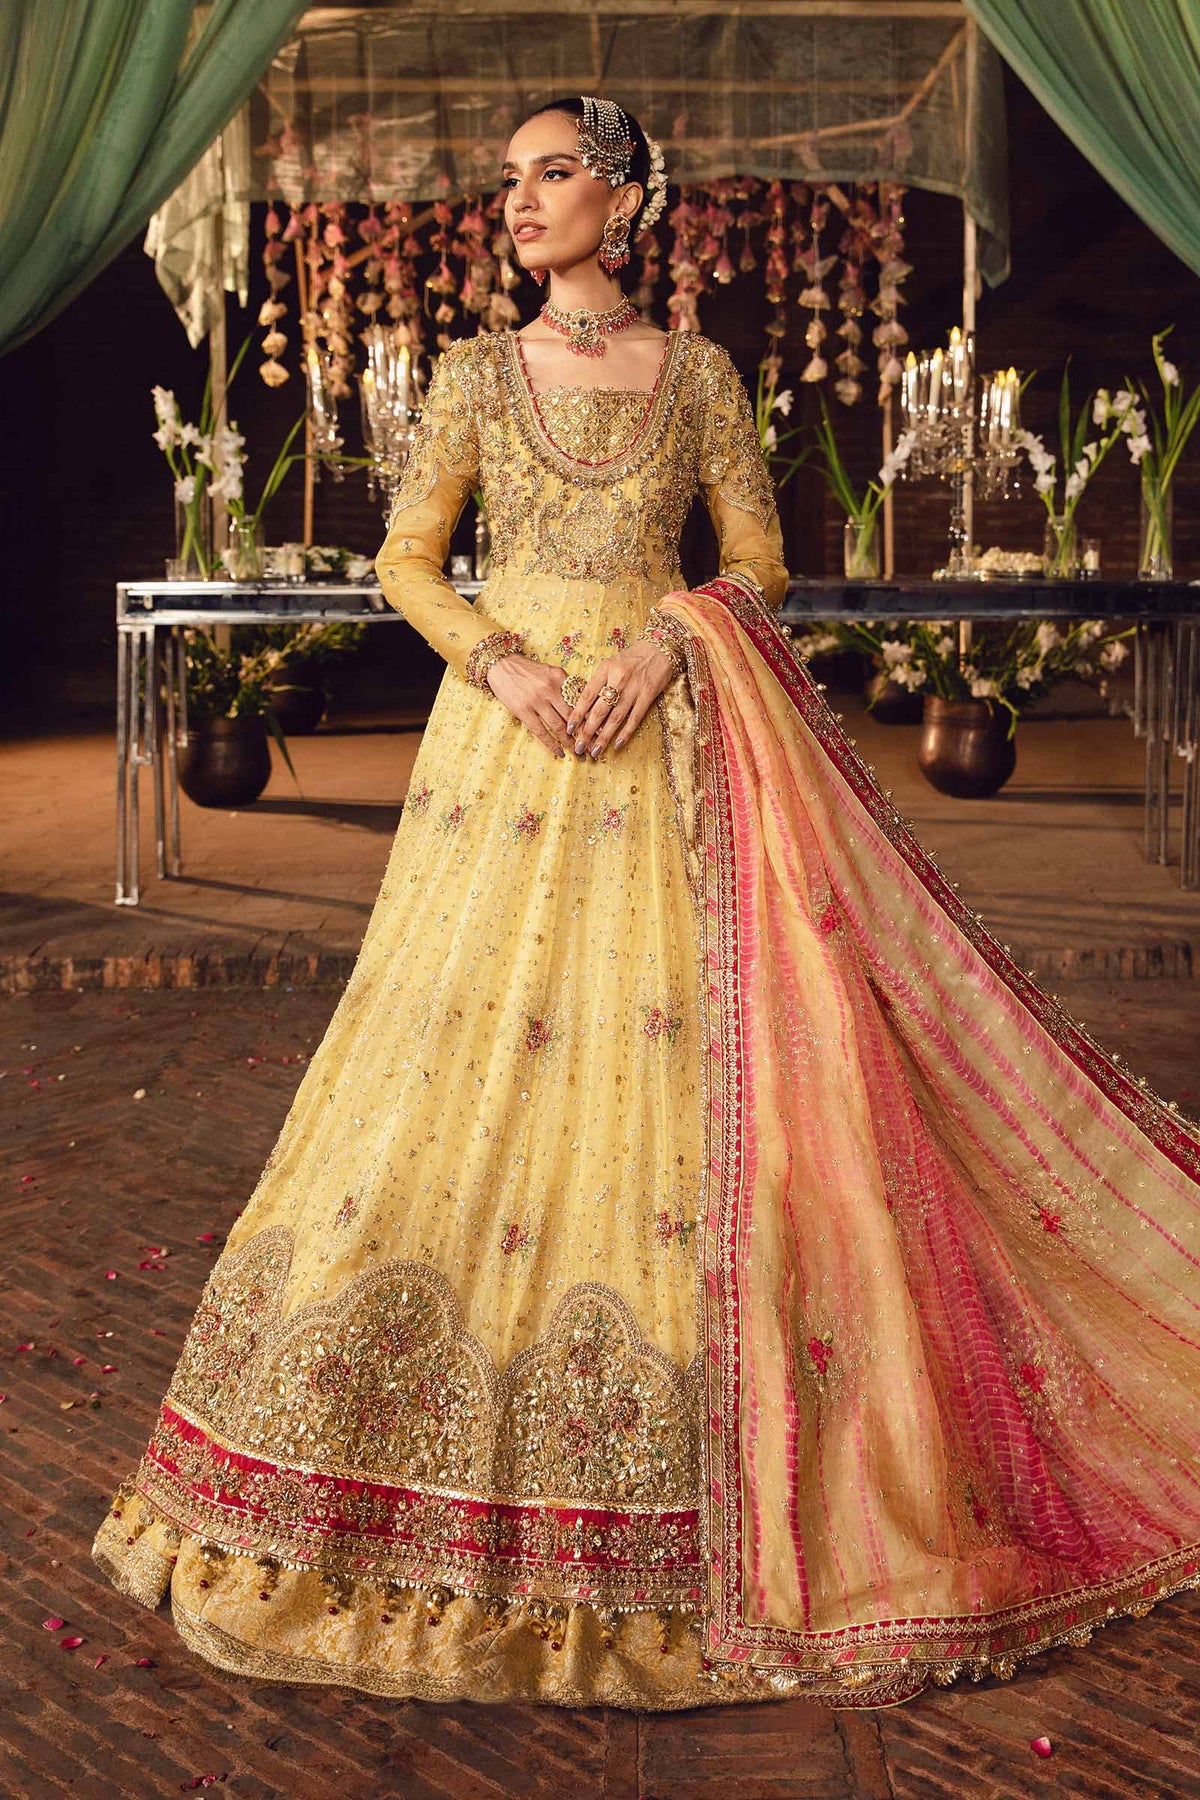
yellow gold embroidered net salwar suit